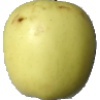
Label: Apple Golden 2